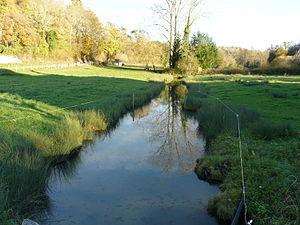
La Rase, ruisseau qui passe en contrebas de l'église de Lempzours, Dordogne, France.
Lempzours est une commune française située dans le département de la Dordogne, en région Nouvelle-Aquitaine.